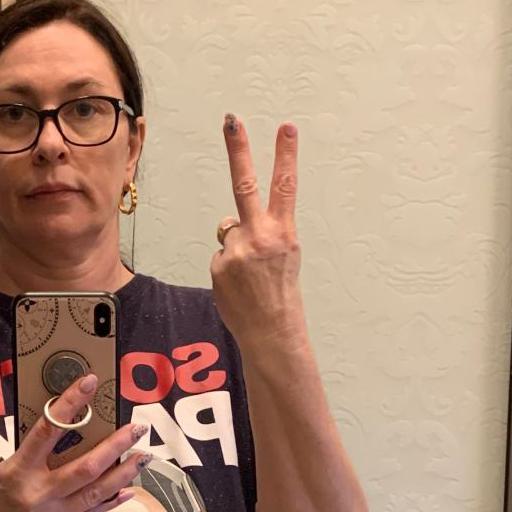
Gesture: peace_inverted